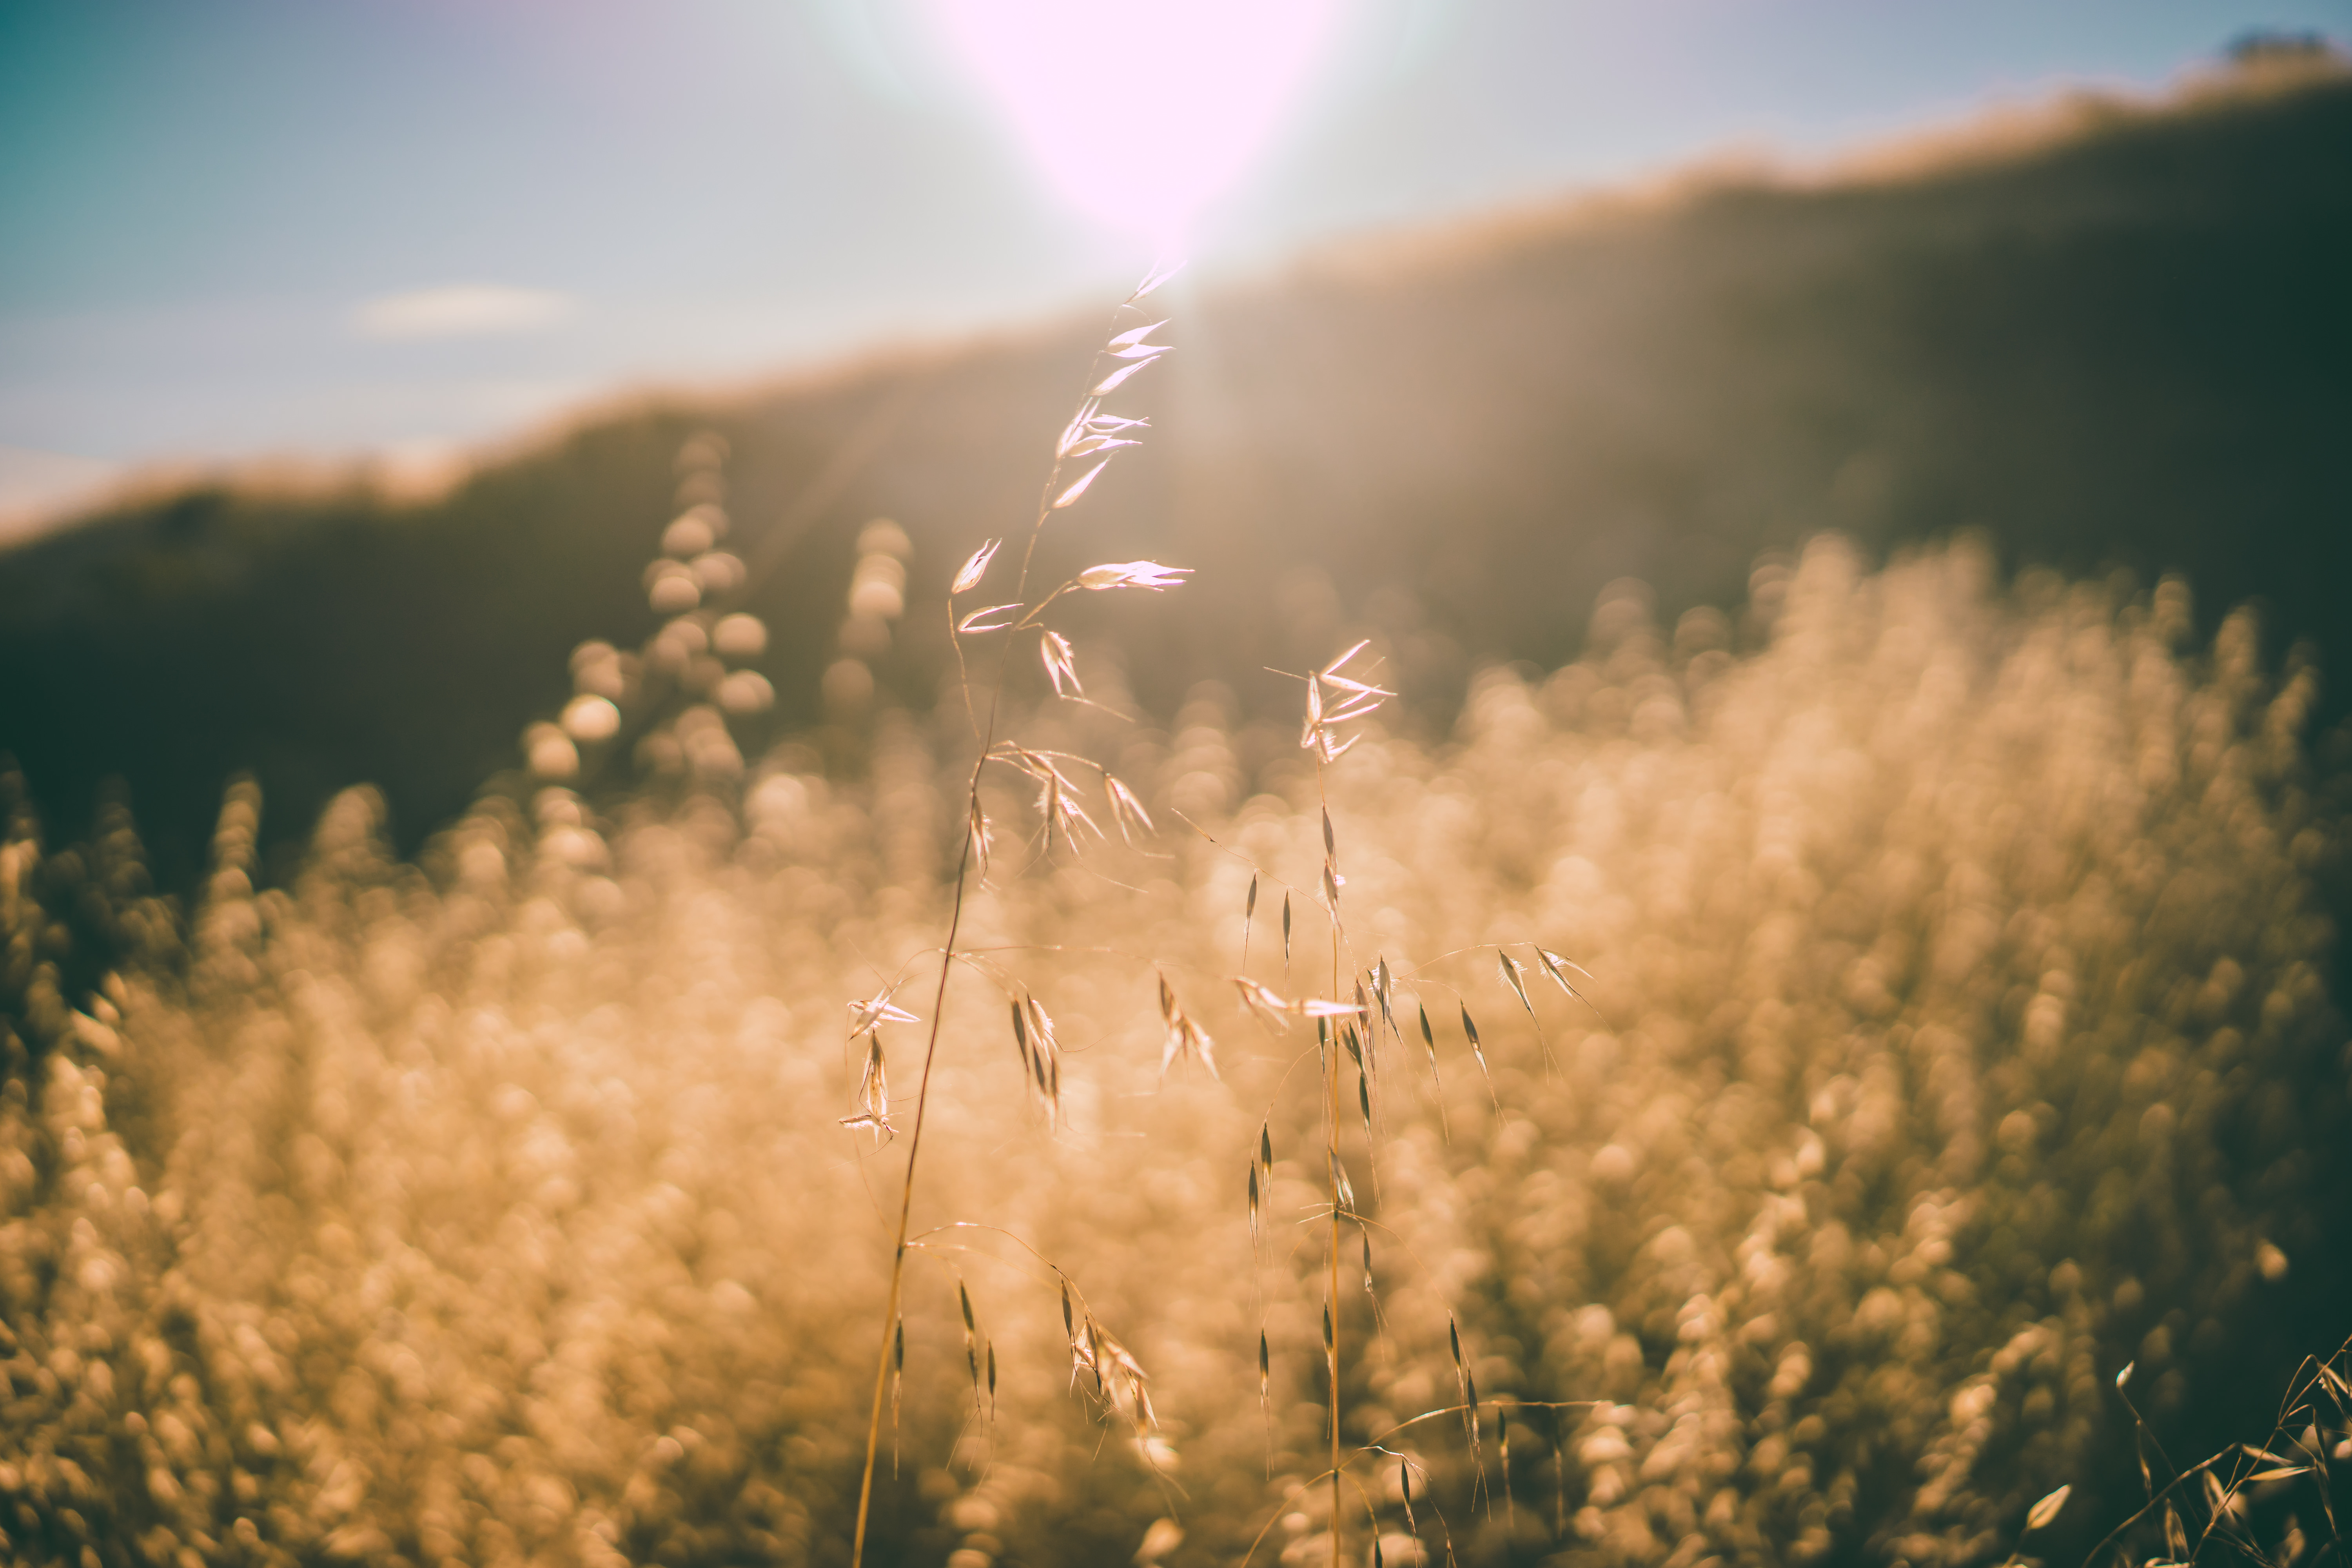
tree, nature, grass, horizon, mountain, light, blur, cloud, plant, sky, sun, sunrise, sunset, field, photography, countryside, sunlight, morning, leaf, flower, frost, dawn, atmosphere, evening, rural, reflection, macro, autumn, close up, focus, macro photography, meteorological phenomenon, atmospheric phenomenon, grass family, atmosphere of earth, woody plant